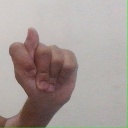
अक्षर: ट